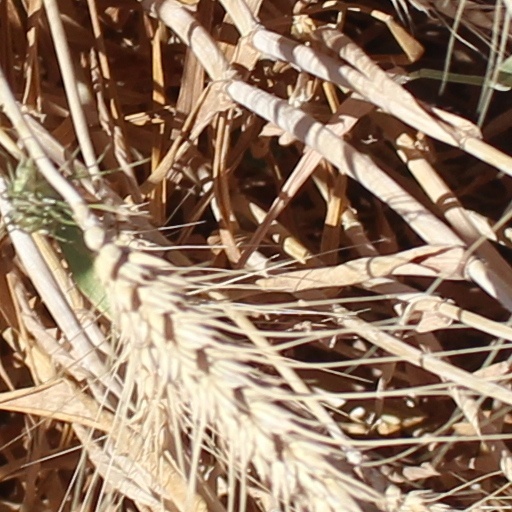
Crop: wheat